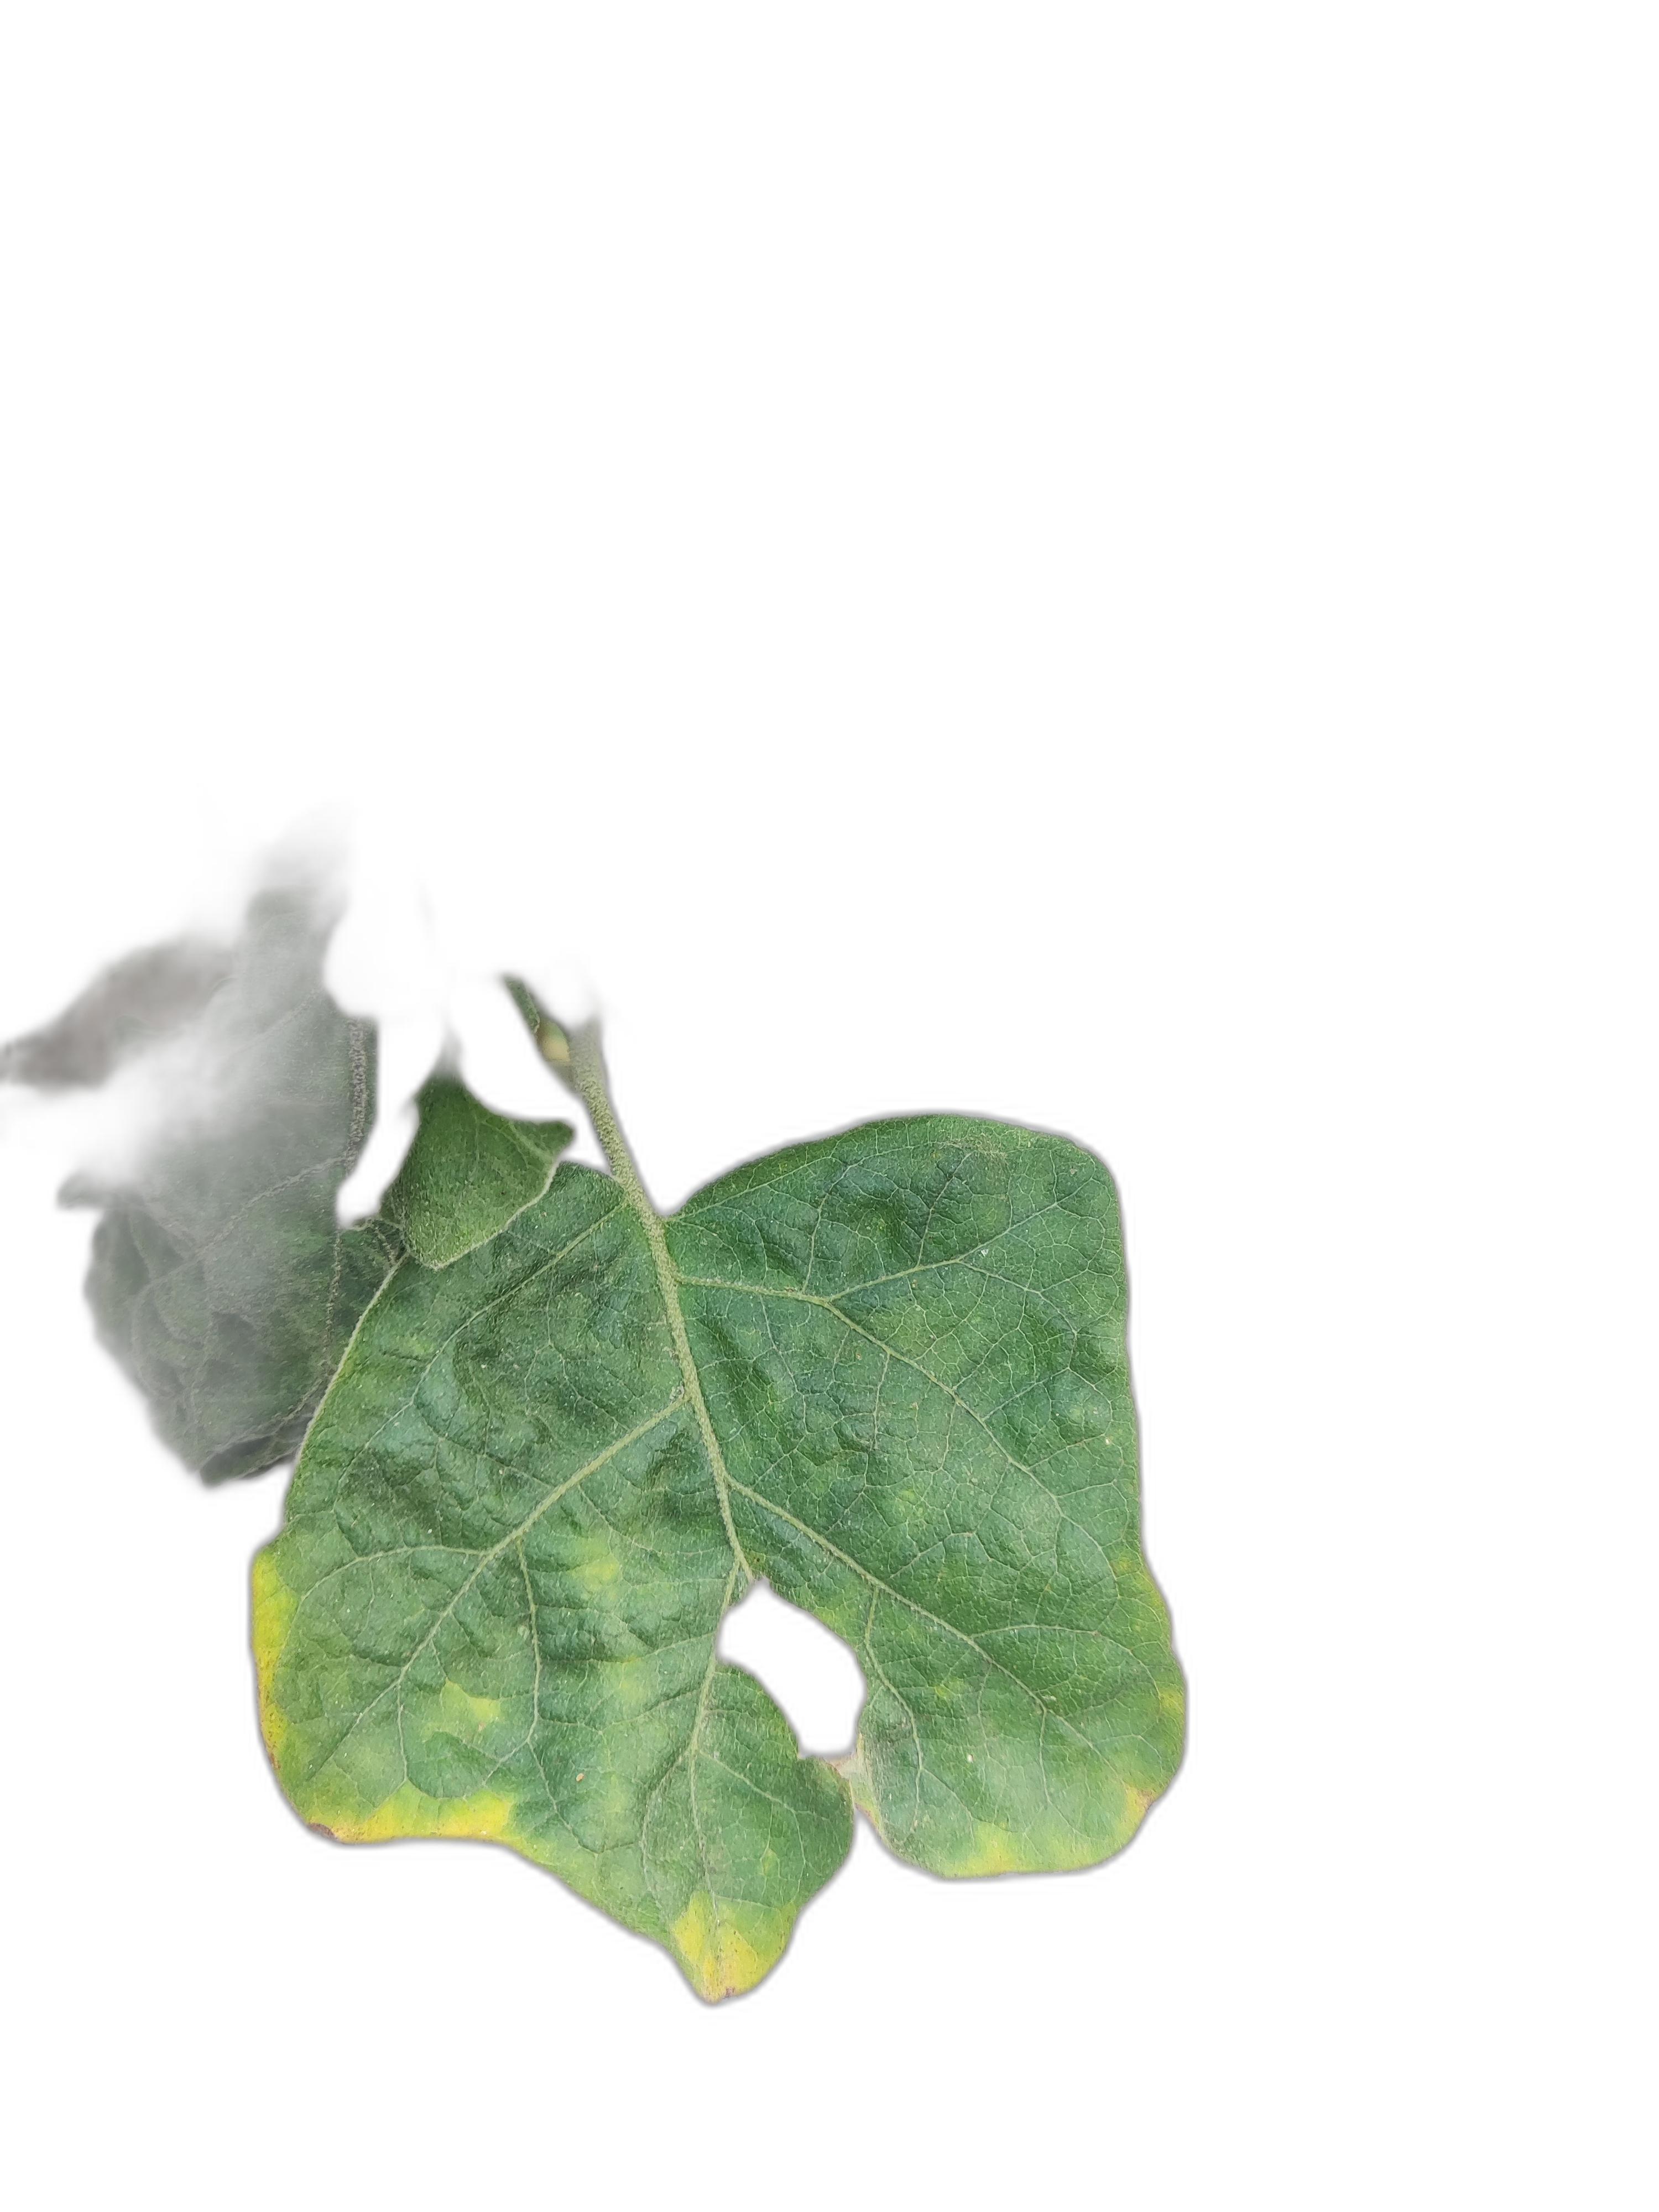
Label: Insect Pest Disease